Arthur de Rothschild

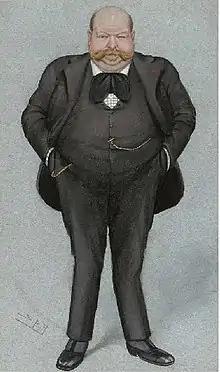
"Eros" de Rothschild as caricatured in "Vanity Fair", August 1900

Baron Arthur de Rothschild (28 March 1851 – 10 December 1903) was part of the French branch of the prominent Rothschild family. He was the son of Nathaniel de Rothschild and Charlotte de Rothschild (née de Rothschild). Being born in France to British parents he was an English citizen but obtained French nationality in 1872. He was a prominent philatelist and published a book on the subject. He also collected rare tapestries He was also interested in yachting and provided prize money for the America's Cup. He died of heart failure in his armchair in Monte Carlo at the age of 53.